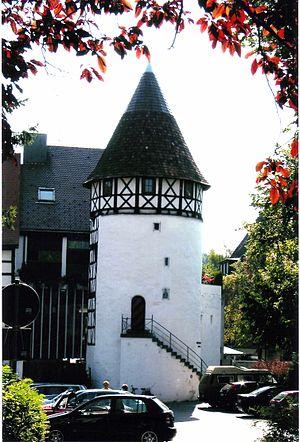
Albstadt est une ville située en République fédérale d'Allemagne dans le sud du Land du Bade-Wurtemberg, dans le Jura souabe, à peu près à mi-chemin entre Stuttgart et le Lac de Constance. La ville, résultat du nouveau plan de partition des communes de 1975, est la plus importante du Zollernalbkreis et constitue un centre de taille moyenne pour les communautés l'entourant. Avec la commune voisine de Bitz, Albstadt a mis au point une communauté administrative.